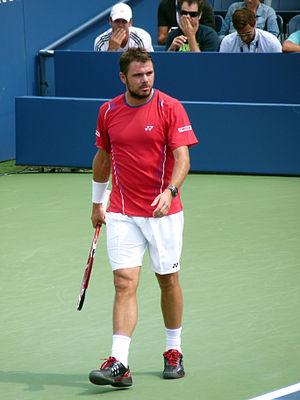
Stanislas Wawrinka, également connu sous la forme abrégée Stan Wawrinka, né le 28 mars 1985 à Lausanne, est un joueur de tennis suisse, professionnel depuis 2002.